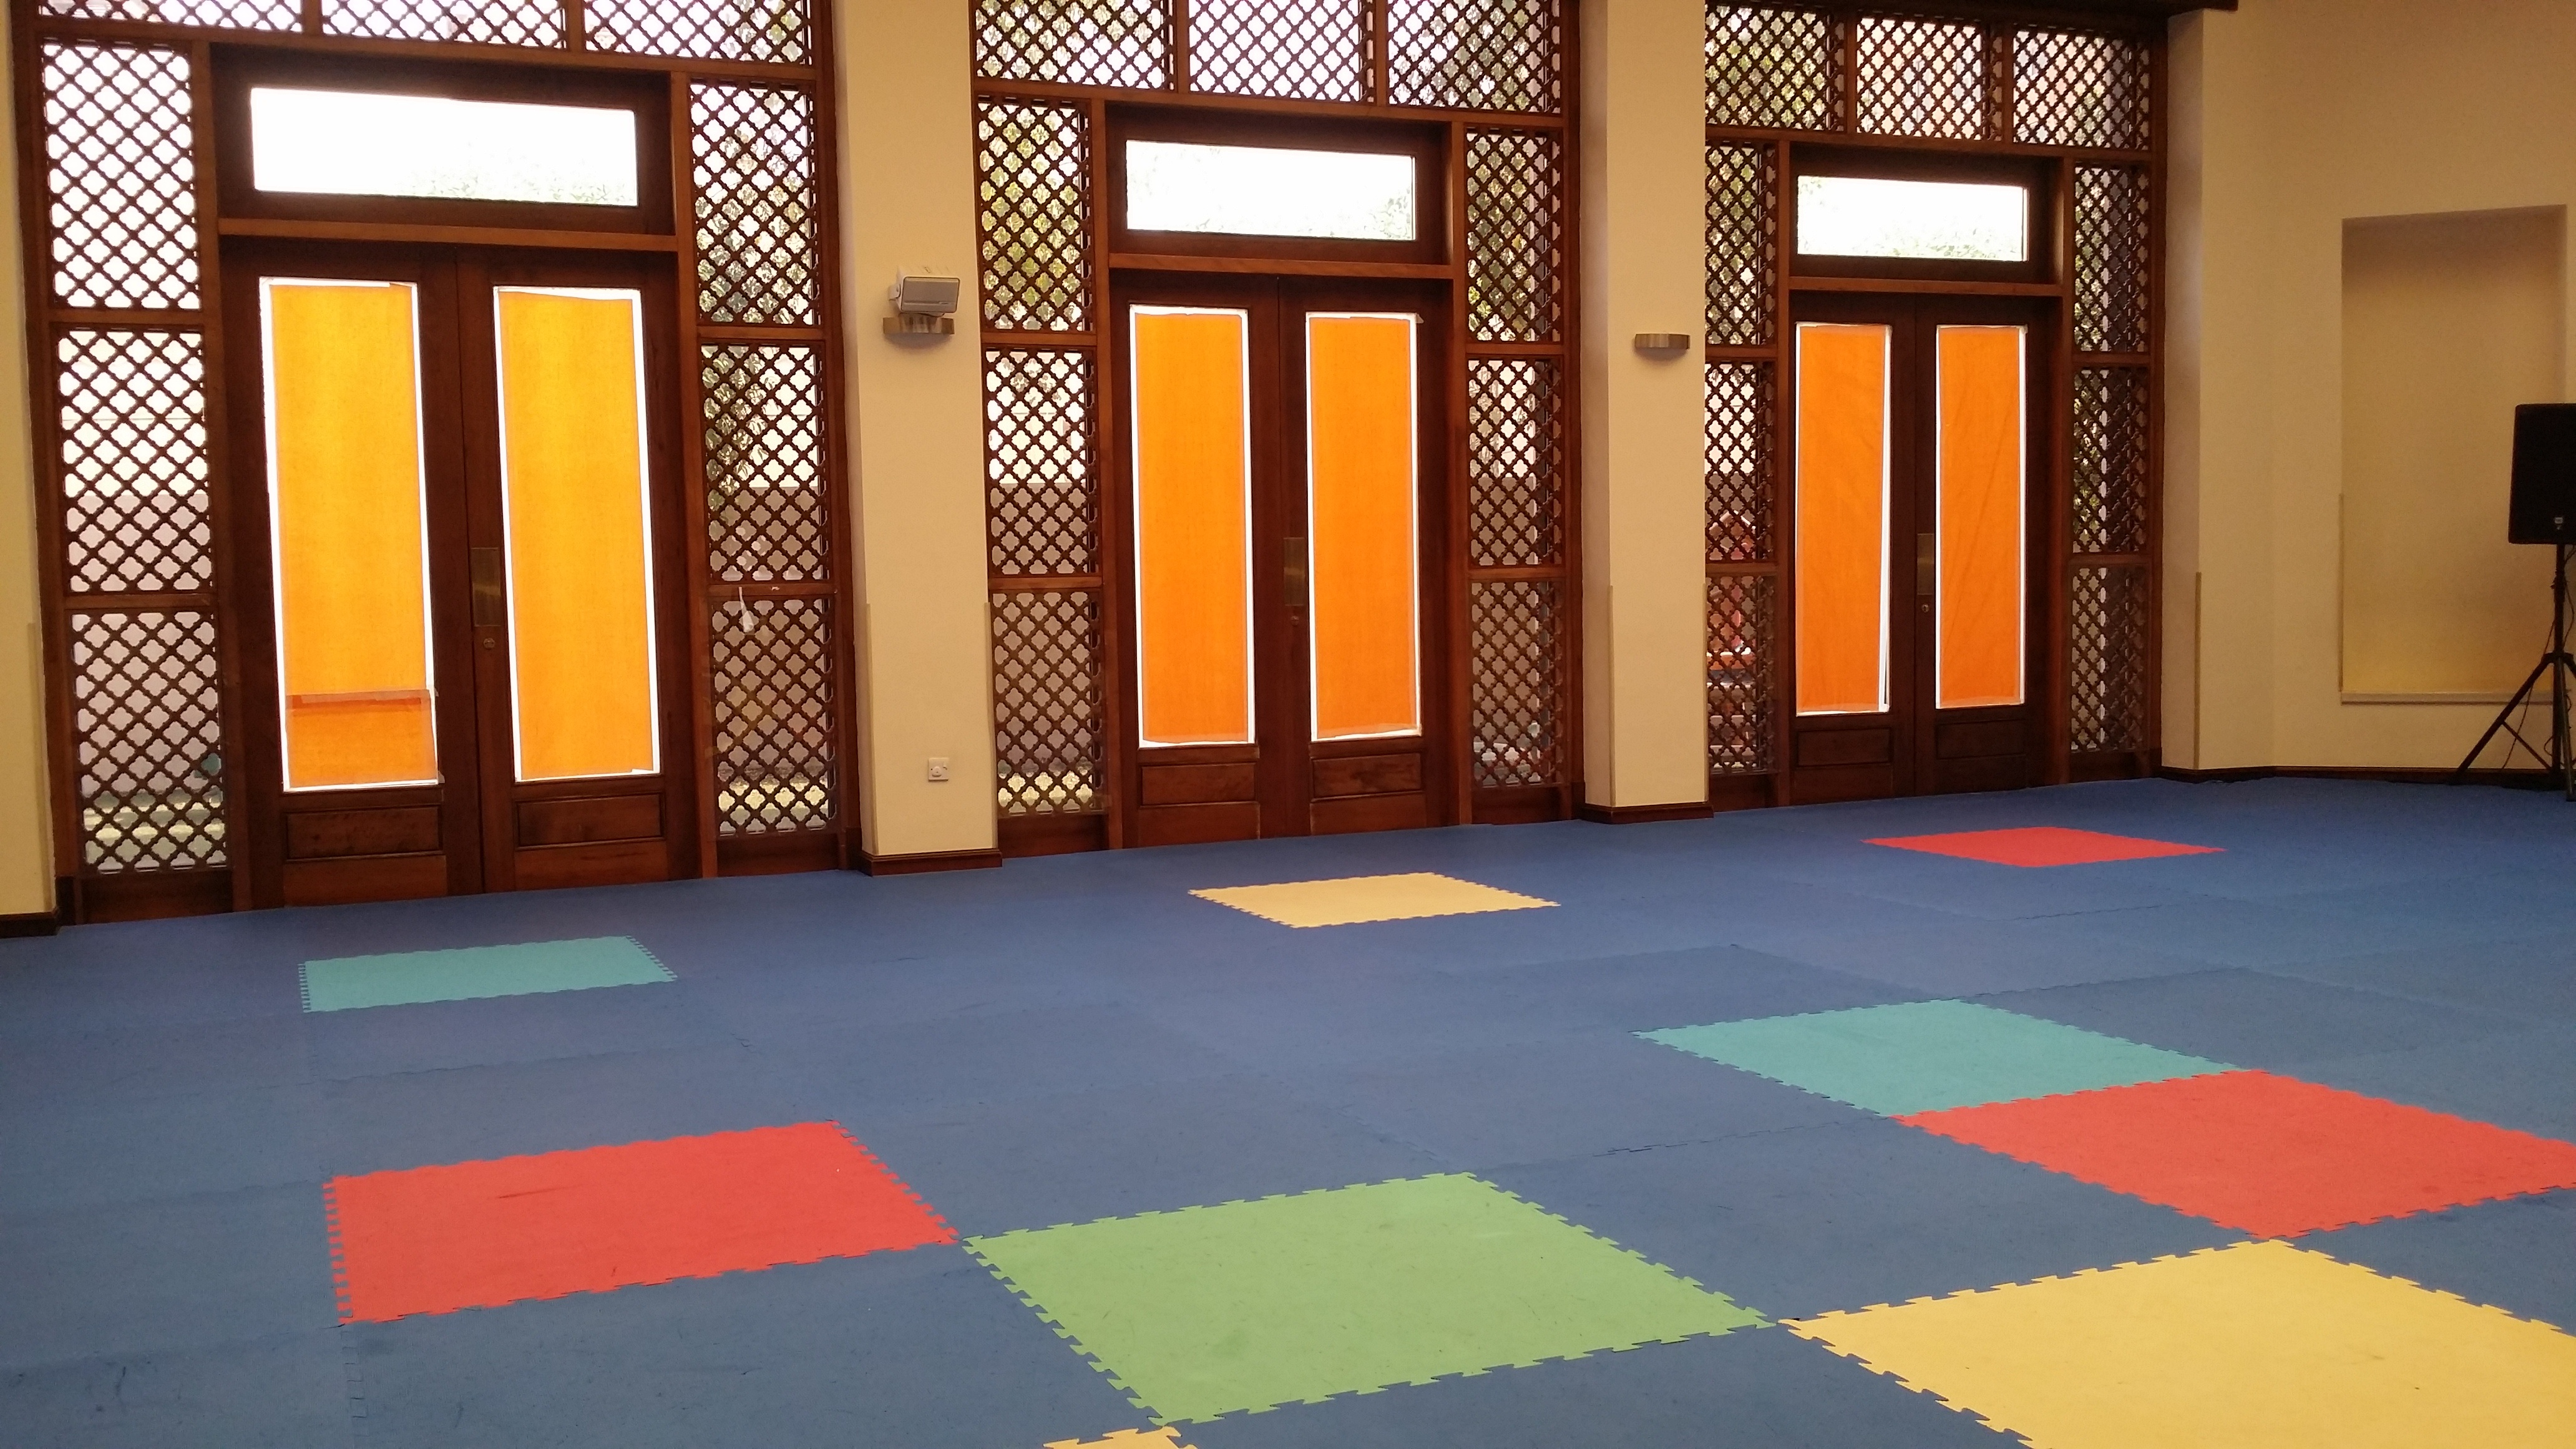
structure, floor, color, room, interior design, design, screenshot, flooring, sport venue